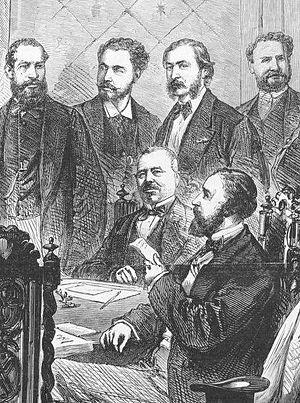
Détail de Séance de l'Union parisienne de la Presse, dans laquelle fut décidée la liste des candidats à l'élection du 2 juillet 1871. De gauche à droite
Charles Jenty est un homme politique français né le 27 février 1826 à Sucy-en-Brie et décédé le 26 avril 1882 à Paris.